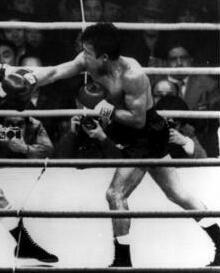
มิเกล กันโต

มิเกล คันโต (Miguel Canto) นักมวยสากลชาวเม็กซิโก เกิดเมื่อ 30 มกราคม พ.ศ. 2491 ที่เมริดา รัฐยูคาตัน ประเทศเม็กซิโก สถิติการชก 74 ครั้ง ชนะ 61 (น็อค 15) เสมอ 4 แพ้ 9
== ประวัติ ==
คันโตเริ่มชกมวยสากลอาชีพเมื่อ พ.ศ. 2512 ได้ครองแชมป์ฟลายเวทของเม็กซิโกเมื่อ พ.ศ. 2515 เป็นตำแหน่งแรก ในระหว่างนี้ได้ขึ้นชิงแชมป์โลกรุ่นฟลายเวทของสภามวยโลกแต่ไม่สำเร็จ จนอีกสองปีต่อมาคันโตจึงได้เป็นแชมป์โลกเมื่อชิงแชมป์โลกรุ่นฟลายเวทของสภามวยโลกอีกครั้ง คราวนี้ชนะคะแนน โชจิโอกูม่า เมือ พ.ศ. 2518 คันโตสามารถป้องกันแชมป์โลกได้ถึง 14 ครั้ง ซึ่งกลายเป็นสถิติโลกของรุ่นฟลายเวท ตั้งแต่ พ.ศ. 2522 – 2549 รวม 27 ปี ก่อนจะถูกทำลายลงโดยพงษ์ศักดิ์เล็ก ศิษย์คนองศักดิ์ที่ป้องกันแชมป์ได้ 17 ครั้ง
คันโตเสียแชมป์ให้ปาร์ค ชานฮี นักมวยสากลชาวเกาหลีใต้เมื่อ พ.ศ. 2522 โดยเป็นฝ่ายแพ้คะแนนแบบสูสี คันโตขึ้นชิงแชมป์โลกแก้มือกับปาร์คอีกครั้ง ผลปรากฏว่าเสมอกัน ชิงแชมป์คืนไม่สำเร็จ หลังจากนั้น คันโตยังคงชกมวยต่อไป แม้ว่าจะไม่มีโอกาสได้ชิงแชมป์โลกอีกเลย จนกระทั่งในช่วง พ.ศ. 2524 – 2525 การชกของคันโตเริ่มแย่ลง แพ้น็อคติดต่อกันถึง 3 ครั้ง จึงตัดสินใจแขวนนวมไปในที่สุด
== เกียรติประวัติ ==
* แชมป์เม็กซิโกรุ่นฟลายเวท (2515 - 2517)
* แชมป์โลกรุ่นฟลายเวท WBC
** ชิง 8 มกราคม 2518 ชนะคะแนน โชจิ โอกูม่า ที่ ญี่ปุ่น
** ป้องกันแชมป์ครั้งที่ 1, 24 พฤษภาคม 2518 ชนะคะแนน เบตูลิโอ กอนซาเลส ที่ เม็กซิโก
** ป้องกันแชมป์ครั้งที่ 2, 23 สิงหาคม 2518 ชนะน็อค จิโร ทากาดะ ยก 11 ที่ เม็กซิโก
** ป้องกันแชมป์ครั้งที่ 3, 13 ธันวาคม 2518 ชนะคะแนน อิกนาซิโอ เอสปินัล ที่ เม็กซิโก
** ป้องกันแชมป์ครั้งที่ 4, 15 พฤษภาคม 2519 ชนะคะแนน ซูซูมุ ฮานากาตะ ที่ เม็กซิโก
** ป้องกันแชมป์ครั้งที่ 5, 3 ตุลาคม 2519 ชนะคะแนน เบตูลิโอ กอนซาเลส ที่ เวเนซุเอลา
** ป้องกันแชมป์ครั้งที่ 6, 19 พฤศจิกายน 2519 ชนะคะแนน ออร์ลันโด ฮาเวียร์โต ที่ สหรัฐ
** ป้องกันแชมป์ครั้งที่ 7, 24 เมษายน 2520 ชนะคะแนน หลุยส์ เรเยส อาร์นัล ที่ เวเนซุเอลา
** ป้องกันแชมป์ครั้งที่ 8, 15 มิถุนายน 2520 ชนะคะแนน คิมิโอ ฟูเรซาวา ที่ ญี่ปุ่น
** ป้องกันแชมป์ครั้งที่ 9, 17 กันยายน 2520 ชนะคะแนน มาร์ติน วาร์กัส ที่ เม็กซิโก
** ป้องกันแชมป์ครั้งที่ 10, 30 พฤศจิกายน 2520 ชนะคะแนน มาร์ติน วาร์กัส ที่ ชิลี
** ป้องกันแชมป์ครั้งที่ 11, 4 มกราคม 2521 ชนะคะแนน โชจิ โอกูม่า ที่ ญี่ปุ่น
** ป้องกันแชมป์ครั้งที่ 12, 18 เมษายน 2521 ชนะคะแนน โชจิ โอกูม่า ที่ ญี่ปุ่น
** ป้องกันแชมป์ครั้งที่ 13, 20 พฤศจิกายน 2521 ชนะคะแนน ฟ้าคำรณ วิบูลย์ชัย ที่ สหรัฐ
** ป้องกันแชมป์ครั้งที่ 14, 10 กุมภาพันธ์ 2522 ชนะคะแนน อันโตนีโอ อวีล่า ที่ เม็กซิโก
** เสียแชมป์ 18 มีนาคม 2522 แพ้คะแนน ปาร์ค ชานฮี ที่ เกาหลีใต้
* เคยชิงแชมป์ต่อไปนี้แต่ไม่สำเร็จ
** ชิงแชมป์โลกรุ่นฟลายเวท WBC เมื่อ 4 สิงหาคม 2516 แพ้คะแนน เบตูลิโอ กอนซาเลซ ที่ เวเนซุเอลา
** ชิงแชมป์โลกรุ่นฟลายเวท WBC เมื่อ 9 กันยายน 2522 เสมอกับ ปาร์ค ชานฮี ที่ เกาหลีใต้
== อ้างอิง ==
* สถิติการชก boxrec.com
* คนเหล็ก. ย้อนอดีตมวยดัง: มิเกล แองเจล คันโต ราชาฟลายเวทของจังโก้. นิตยสารมวยโลก. ปีที่ 25 ฉบับที่ 1220 กุมภาพันธ์ 2551 หน้า 42 - 43
== แหล่งข้อมูลอื่น ==
*International Boxing Hall of Fame Bio
หมวดหมู่:นักมวยสากลชาวเม็กซิโก
หมวดหมู่:แชมป์โลก WBC
หมวดหมู่:บุคคลจากรัฐยูกาตัน